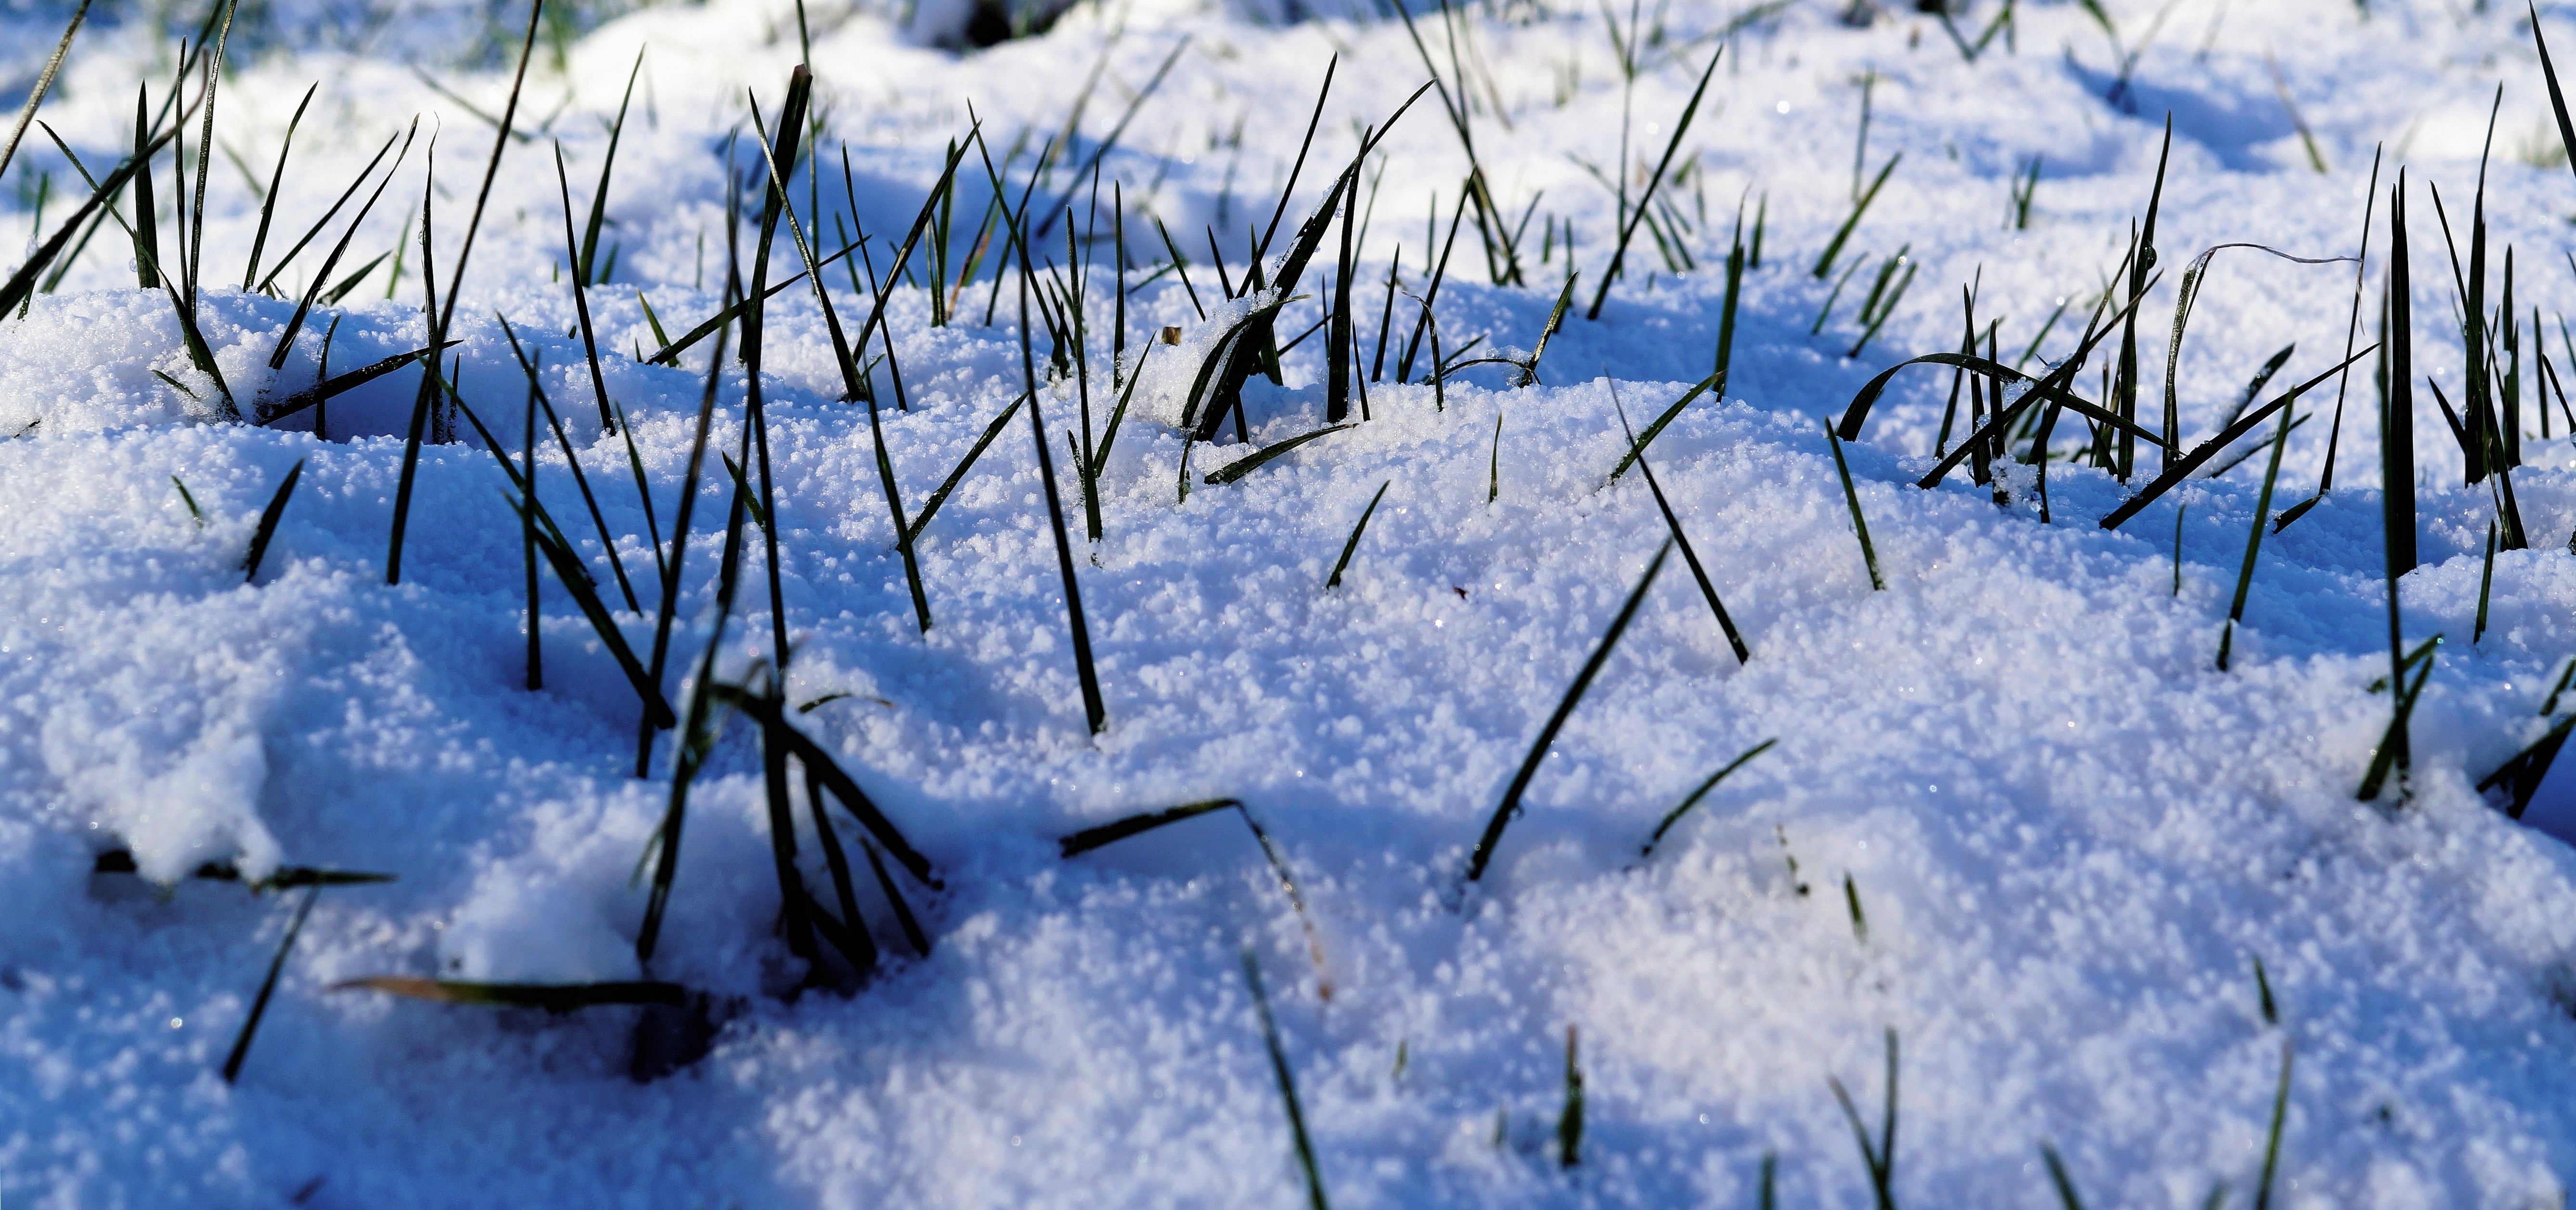
snow, winter, freezing, frost, branch, grass family, ice, sky, grass, twig, plant, plant stem